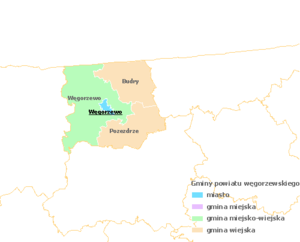
Le powiat de Węgorzewo est un powiat appartenant à la voïvodie de Varmie-Mazurie dans le nord-est de la Pologne.